Steve Morrison (American football)

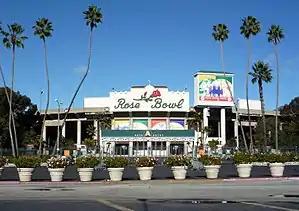
Morrison and both the 1991 and 1992 Big Ten Champions appeared in the Rose Bowl.

Morrison competed for Brother Rice High School of the Detroit, Michigan Catholic High School League. As a junior who played both fullback and linebacker, he was sidelined for the remainder of the season with a knee injury in his third game, but the team went 7–2 for the season despite his injury. As a senior, Morrison was part of a 1989 team that lost in the Class A semifinals 6–0 to Martin Luther King High School at Atwood Stadium. The team had been ranked as the number three high school team in the Metro Detroit Area by the "Detroit Free Press" in its pre-season poll. Morrison had been hailed as a blue chip athlete entering his senior season in the same pre-season summary. The team was 11–0 and the number one ranked area high school team prior to the loss. Once, Morrison executed an 82-yard punt during a high school game. During his senior season, his coach, Al Fracassa, was the "Detroit Free Press" Coach of the Year and Morrison was a First-Team All-Metro Detroit selection at linebacker. However, fellow fullback/linebacker two-way Detroit area player Jerome Bettis was the first team fullback. Both players earned first-team "Detroit Free Press" All-State honors. However, a poll of 14 experts selected Bettis first-team all-Midwest (Big Ten States of Illinois, Indiana, Iowa, Michigan, Minnesota, Ohio and Wisconsin because Penn State had not yet joined the conference), but only selected Morrison second-team all Midwest. In high school, Morrison was an All-American in lacrosse, along with Brother Rice and Michigan football teammate Gannon Dudlar. He was a Catholic High School League Hall of Fame athlete and was inducted in the 1995 Hall of Fame class that included Shawn Respert, among others.